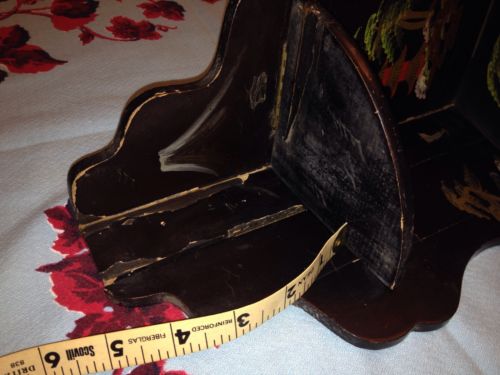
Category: cabinet